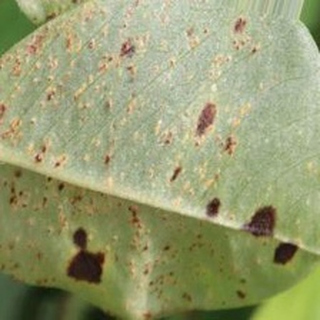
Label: groundnut_rust